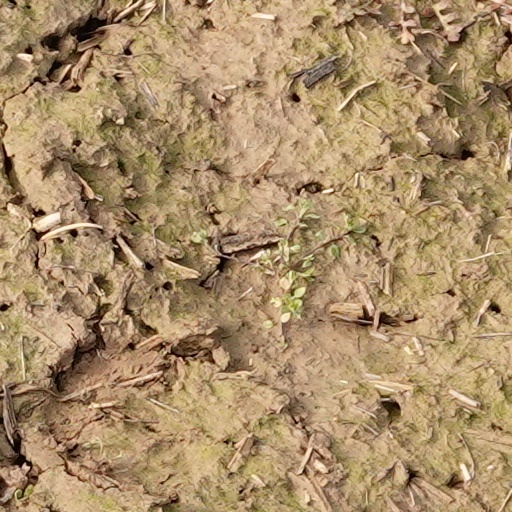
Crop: wheat